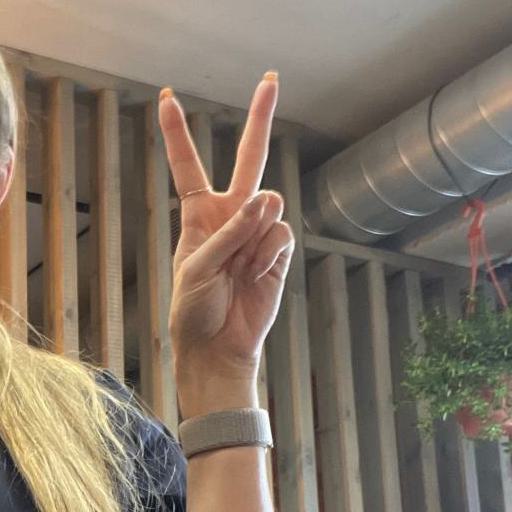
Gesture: peace